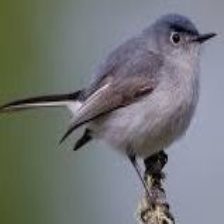
Species: BLUE GRAY GNATCATCHER
Scientific name: POLIOPTILA CAERULEA